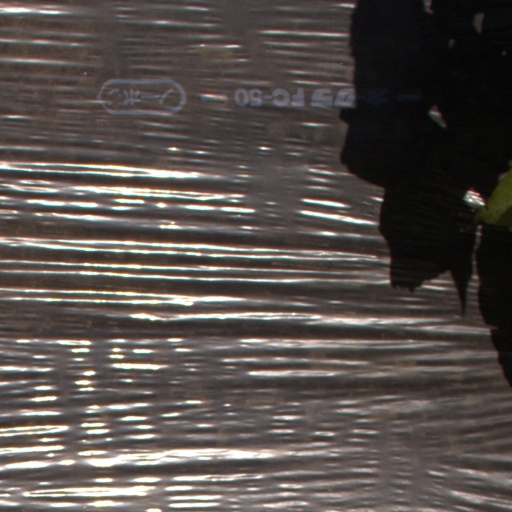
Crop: Jerusalem artichoke